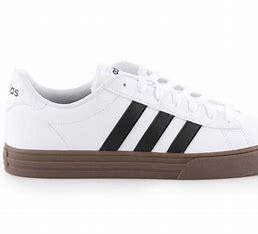
Brand: Adidas
Model: Daily 2